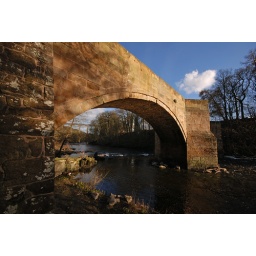
this was taken at the bottom of the pontyscillate gorge looking up at the viaduct from below the old road bridge